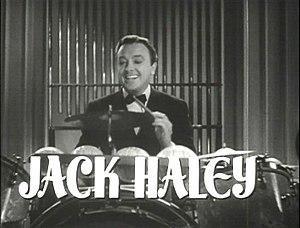
La folle parade est un film musical américain de Henry King qui est sorti en 1938
Le Magicien d'Oz est un film musical américain de Victor Fleming sorti en 1939, adapté du roman du même nom de L. Frank Baum.